David Ossman

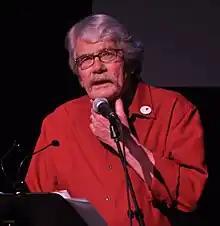
Ossman in 2012

David Ossman (born December 6, 1936, in Santa Monica) is an American writer and comedian, best known as a member of the Firesign Theatre and screenwriter of such films as "Zachariah".